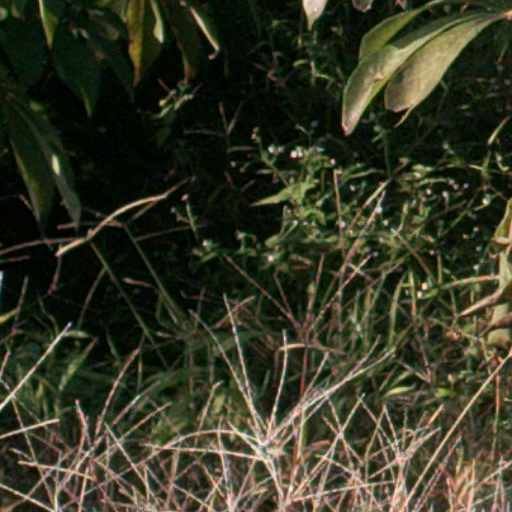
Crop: cassava